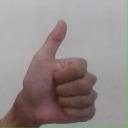
अक्षर: थ